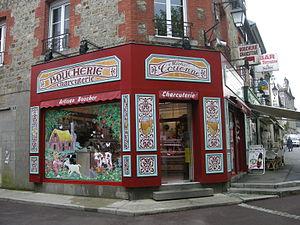
Un aptonyme est un nom de famille ou un prénom possédant un sens lié à la personne qui le porte, le plus souvent en relation avec son métier ou ses occupations.